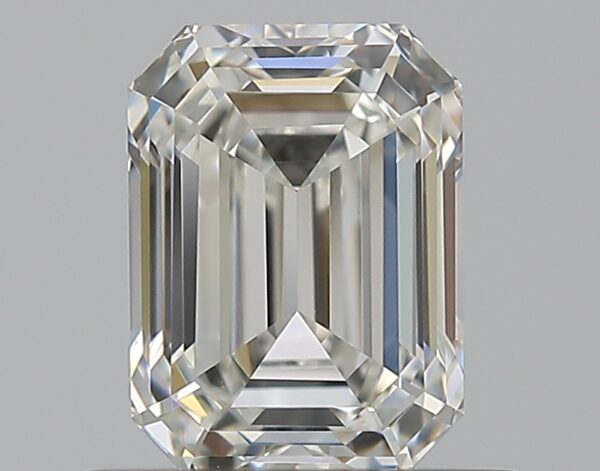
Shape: emerald
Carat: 0.76
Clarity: VVS2
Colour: H
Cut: EX
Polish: EX
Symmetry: VG
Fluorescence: N
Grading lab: GIA
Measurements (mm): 5.95 x 4.39 x 2.98